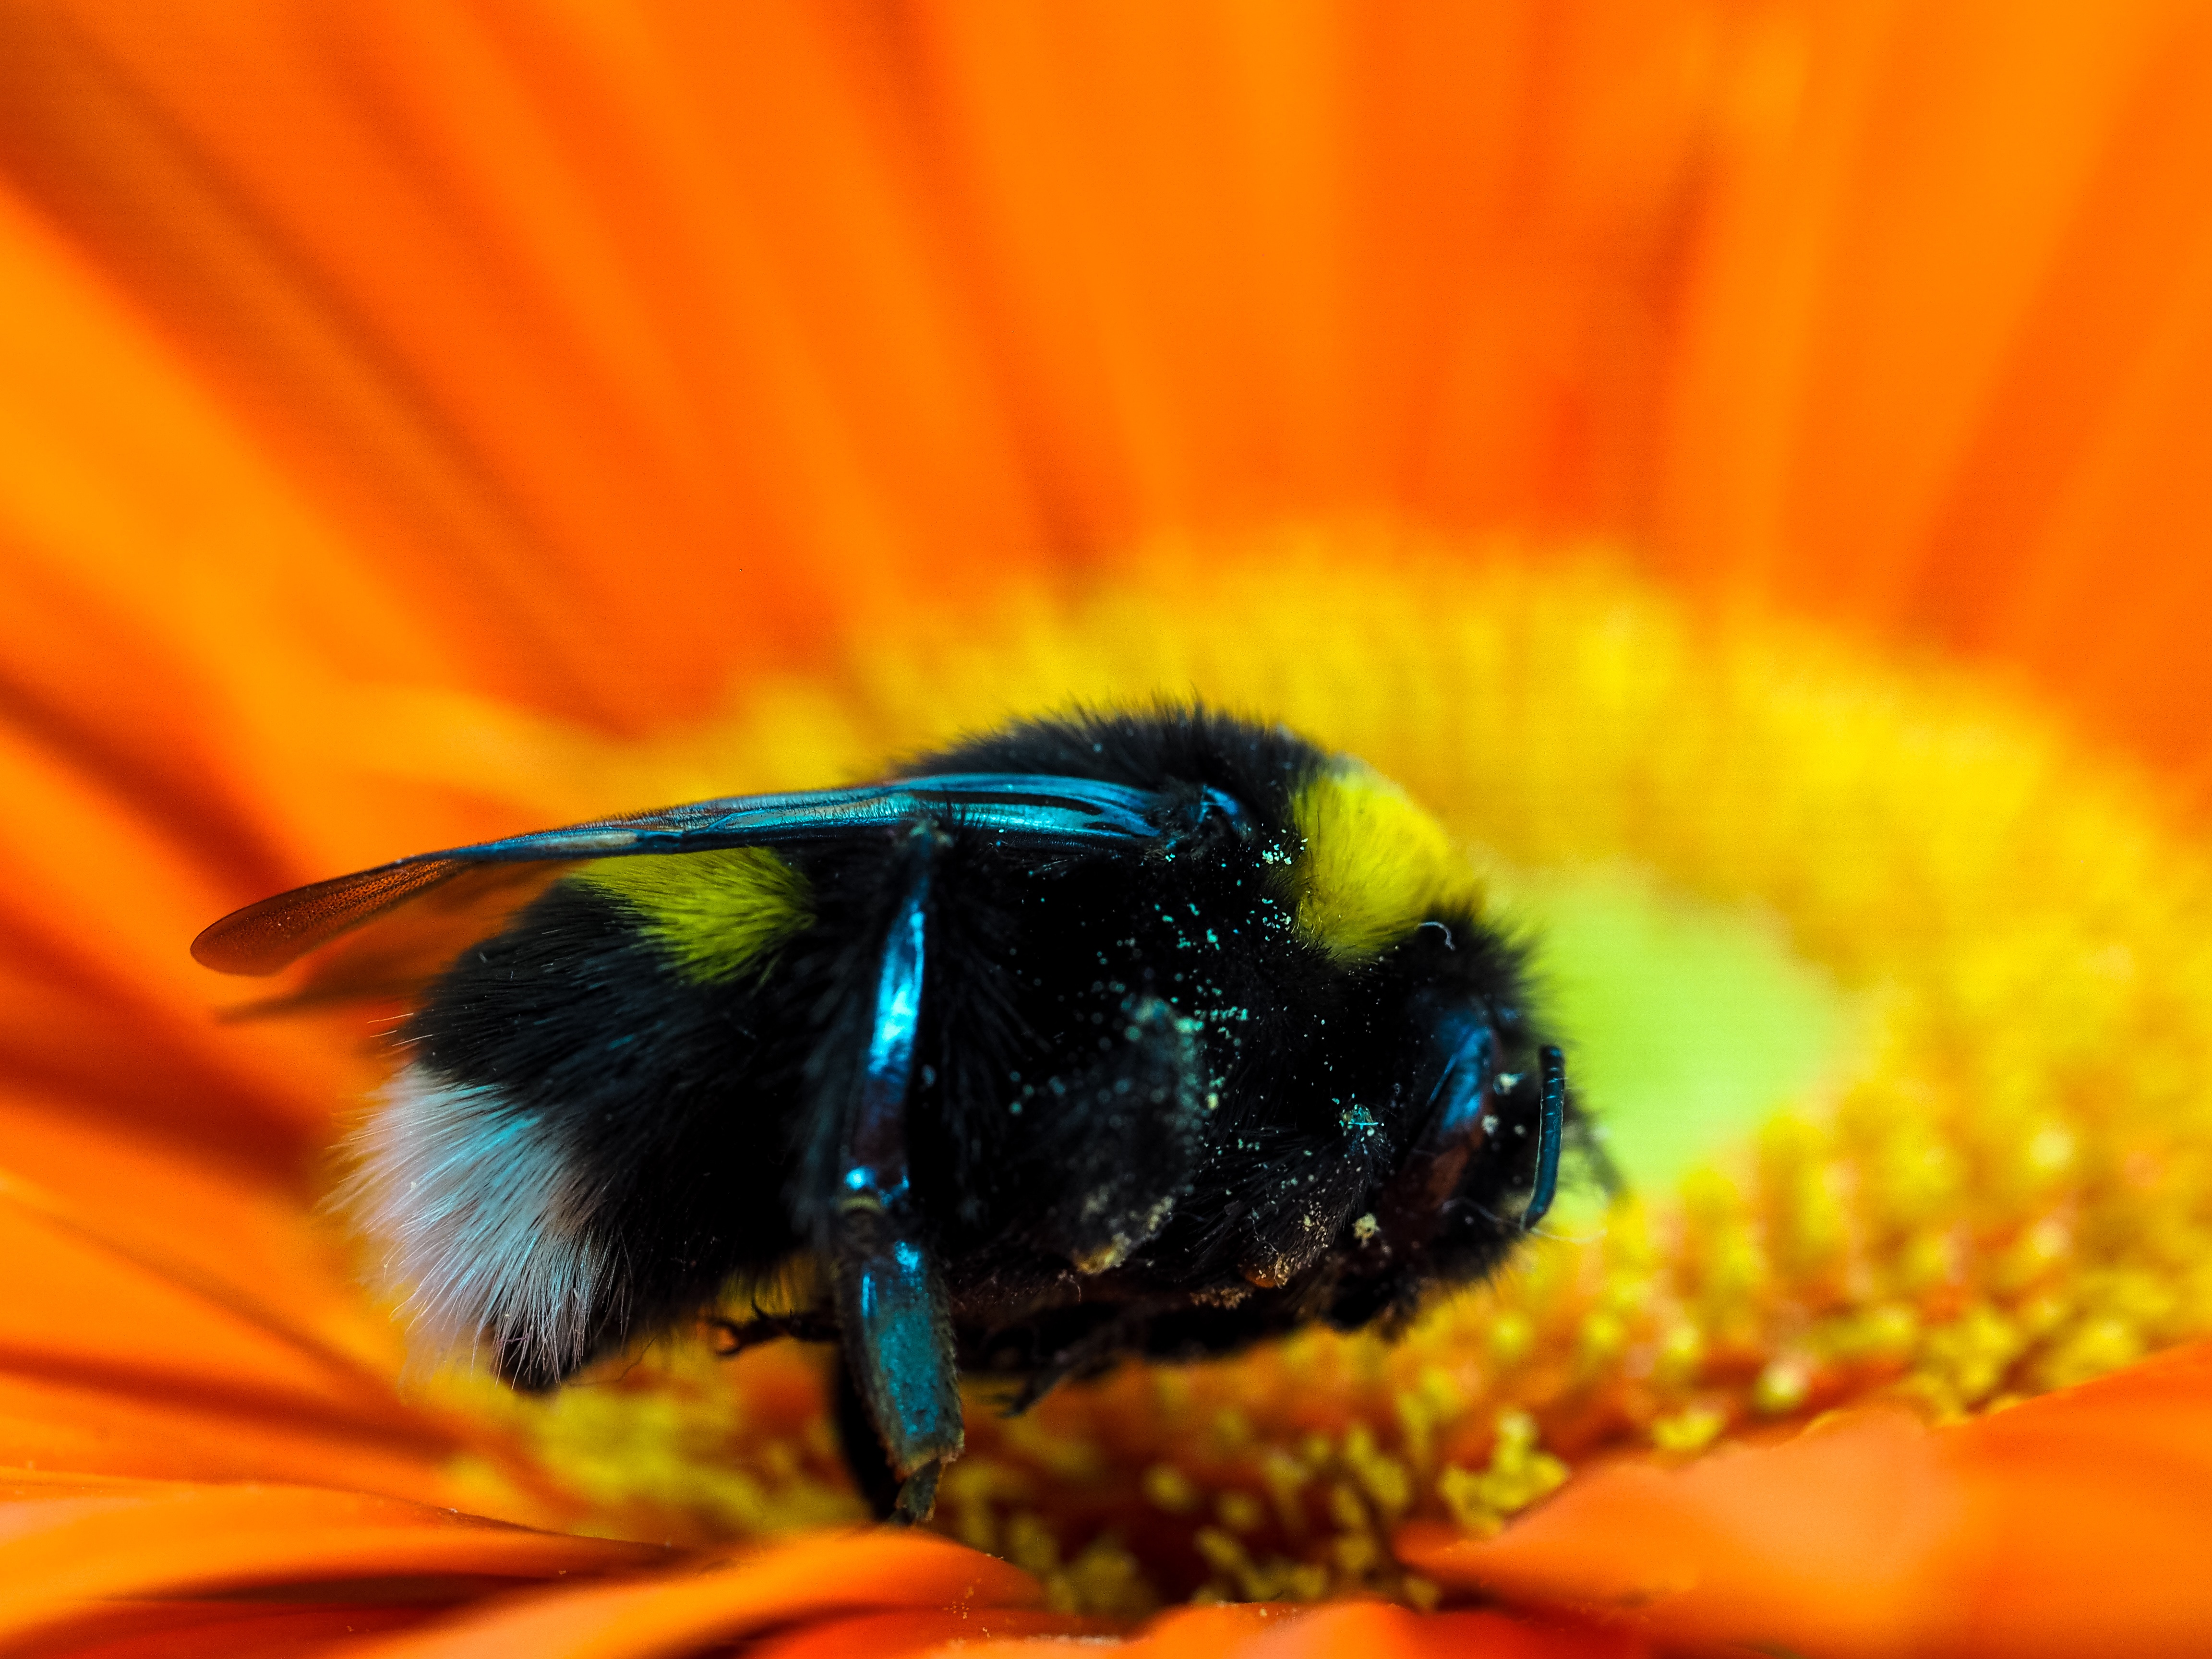
nature, blossom, plant, photography, flower, petal, bloom, pollen, pollination, insect, macro, yellow, close, fauna, invertebrate, close up, bee, bumblebee, hummel, nectar, macro photography, honey bee, pollinator, membrane winged insect